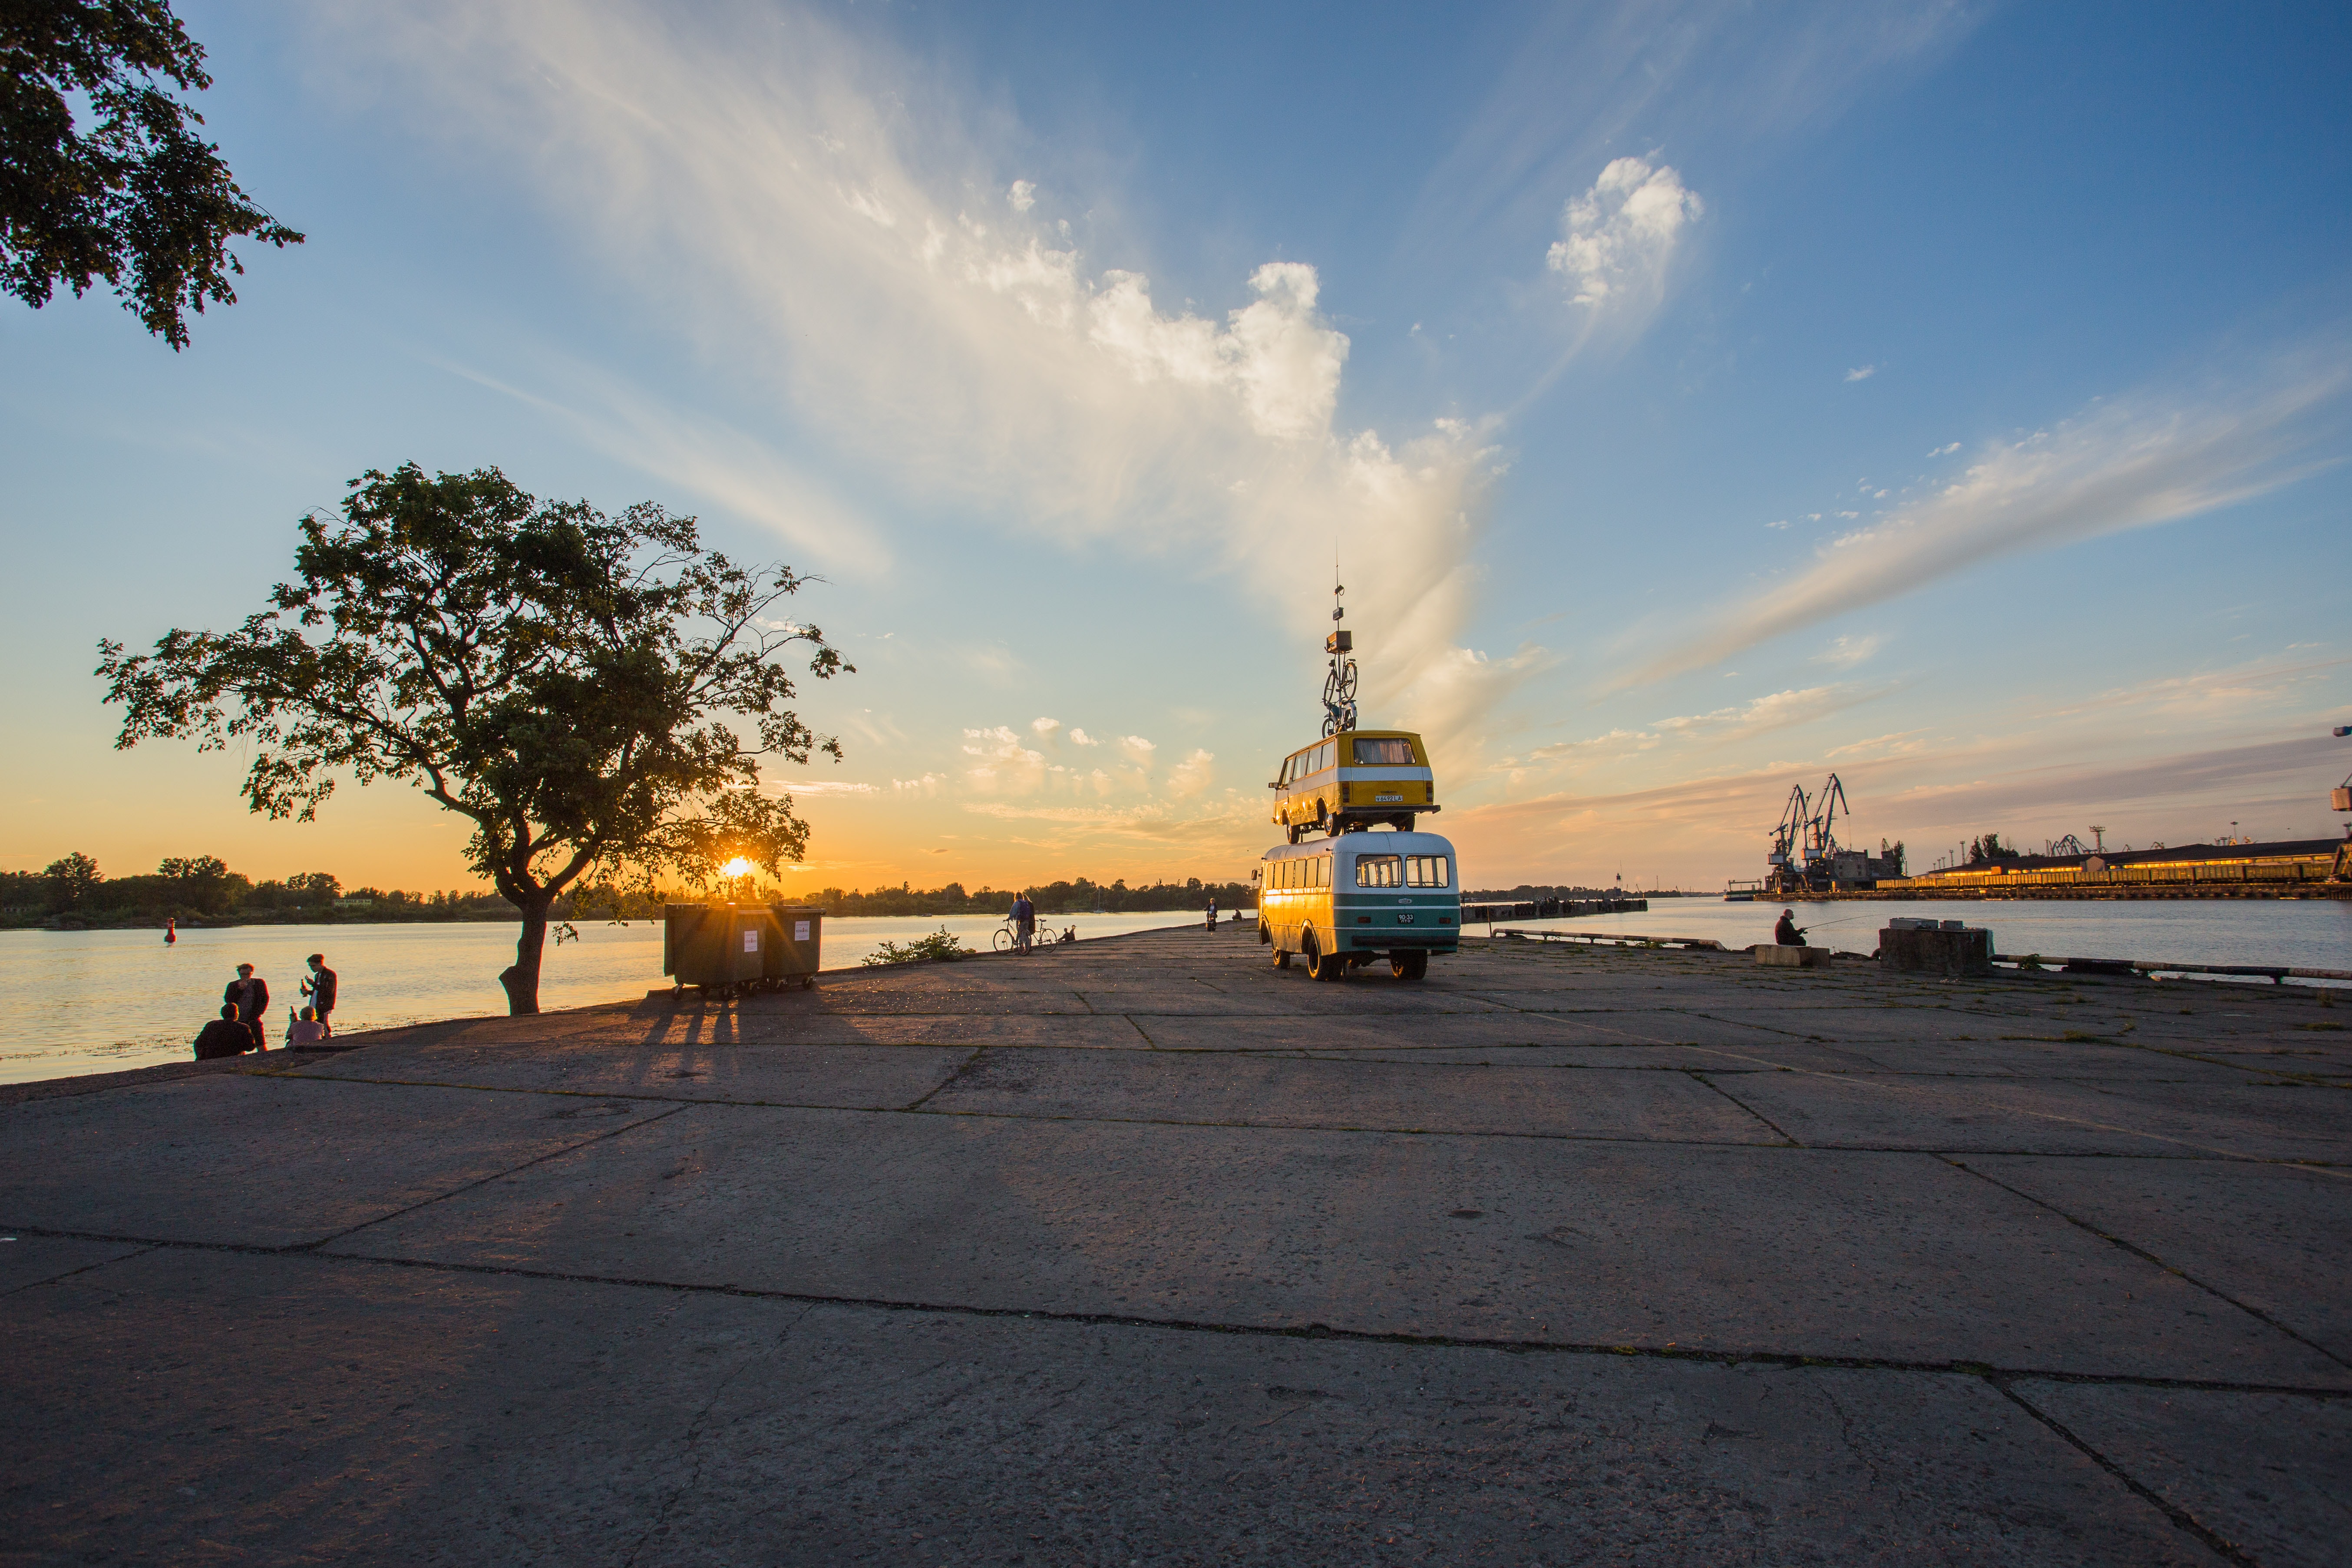
sky, transport, vehicle, cloud, asphalt, evening, sunset, road, horizon, road surface, ocean, city